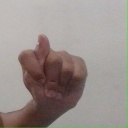
अक्षर: ट